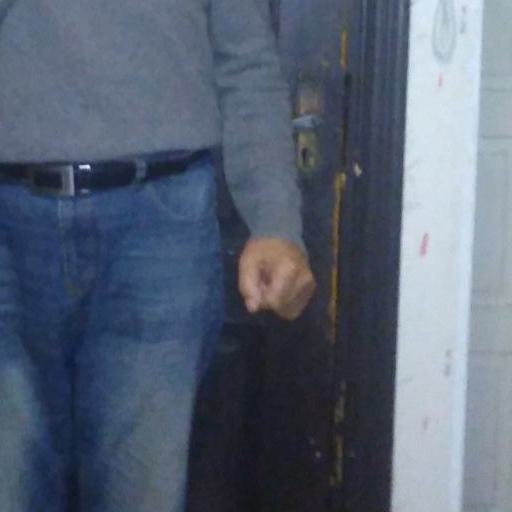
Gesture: no_gesture